Todd Young

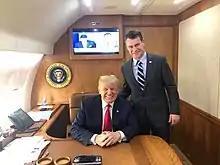
Young with President Donald Trump in 2018

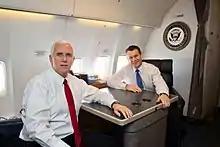
Young with Vice President Mike Pence in 2017

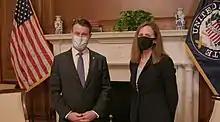
Young meets with Supreme Court nominee Amy Coney Barrett in September 2020

Rather than run for reelection to the House, Young announced his candidacy for the Republican nomination in the 2016 election to fill the Senate seat of the retiring Dan Coats. Also filing for the Republican primary was U.S. Representative Marlin Stutzman. Although Young was certified as having submitted enough signatures to qualify for the primary ballot, that official certification was challenged, and a tally by the Associated Press concluded that Young had fallen short. The state Election Commission scheduled a hearing on the challenge for February 19, 2016. The commission voted down the challenge with a 2–2 vote and Young remained on the ballot.